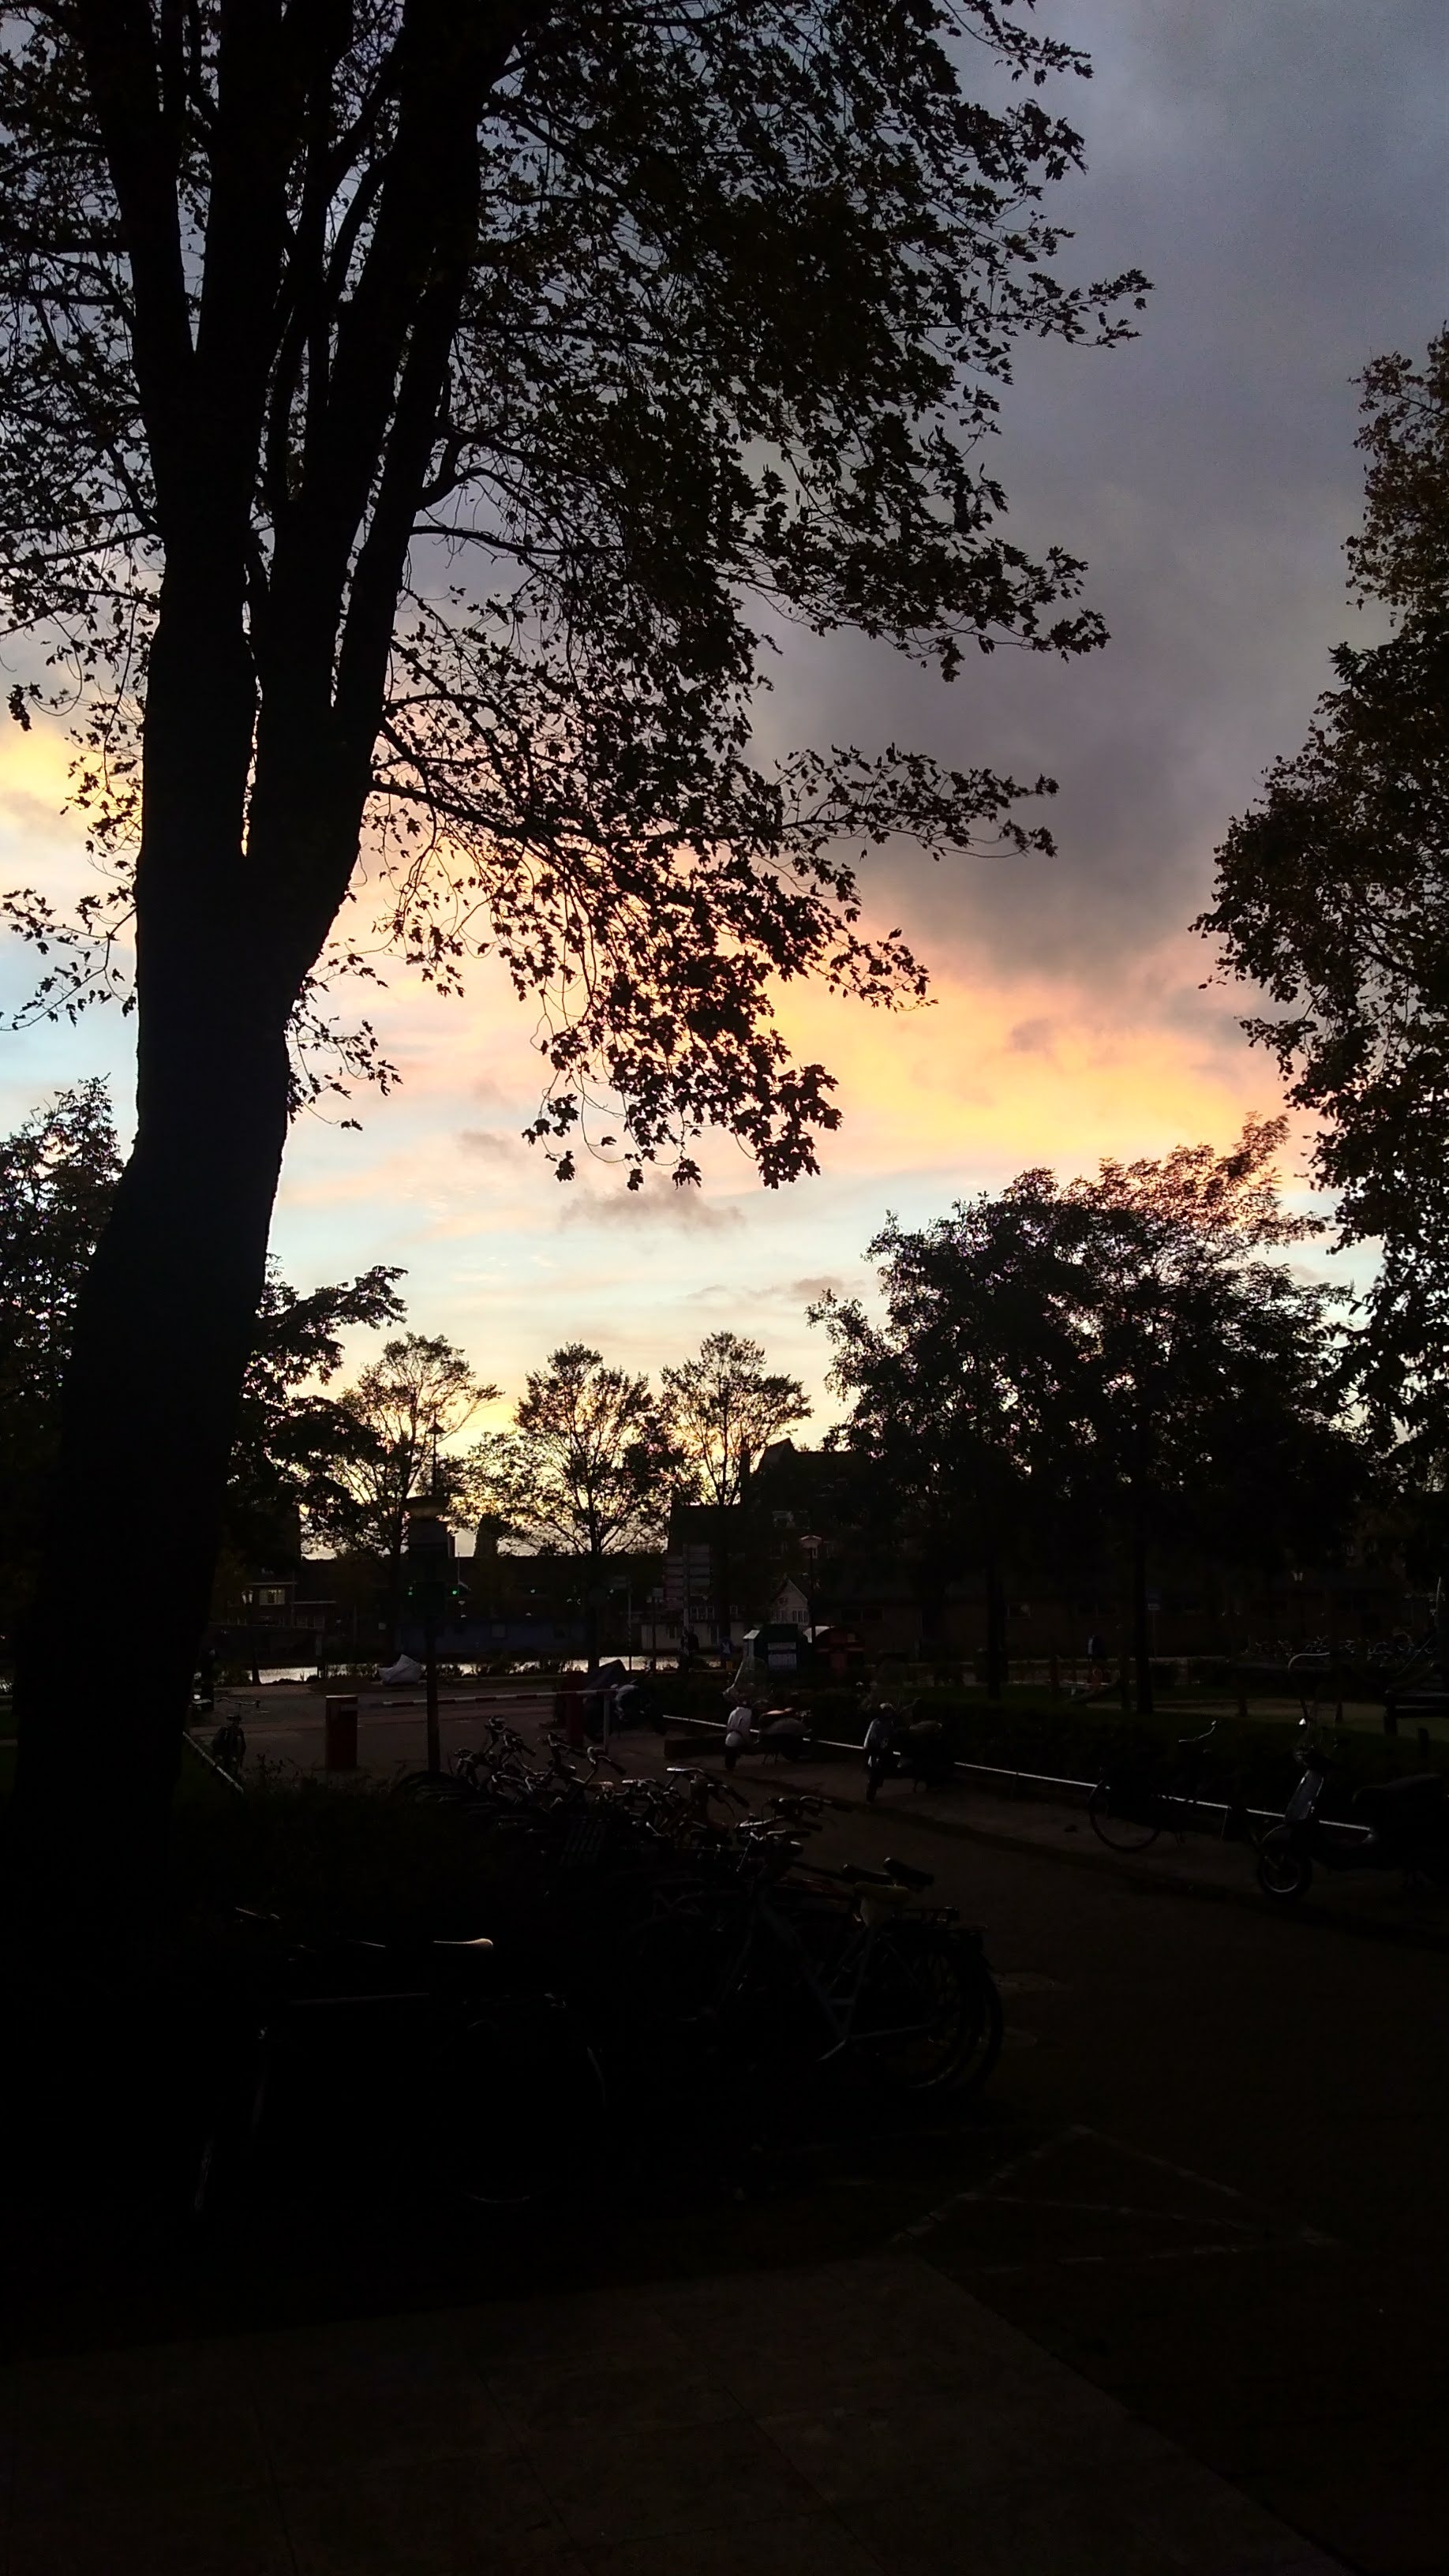
sky, tree, nature, cloud, morning, sunset, atmospheric phenomenon, branch, evening, natural landscape, sunrise, sunlight, atmosphere, woody plant, dusk, water, leaf, horizon, plant, afterglow, landscape, sun, photography, dawn, Tints and shades, night, meteorological phenomenon, river, shade, world, darkness, road, forest, silhouette